Schismatrix

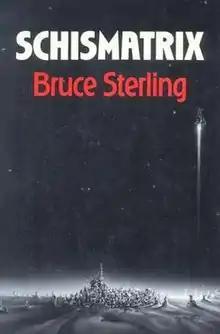
Cover of first edition (hardcover)

Schismatrix is a science fiction novel by Bruce Sterling, originally published in 1985. The story was Sterling's only novel-length treatment of the Shaper/Mechanist universe. Five short stories preceded the novel and are published together with it in a 1996 edition entitled "Schismatrix Plus". "Schismatrix" was nominated for the Nebula Award for Best Novel in 1985, and the British Science Fiction Award in 1986.